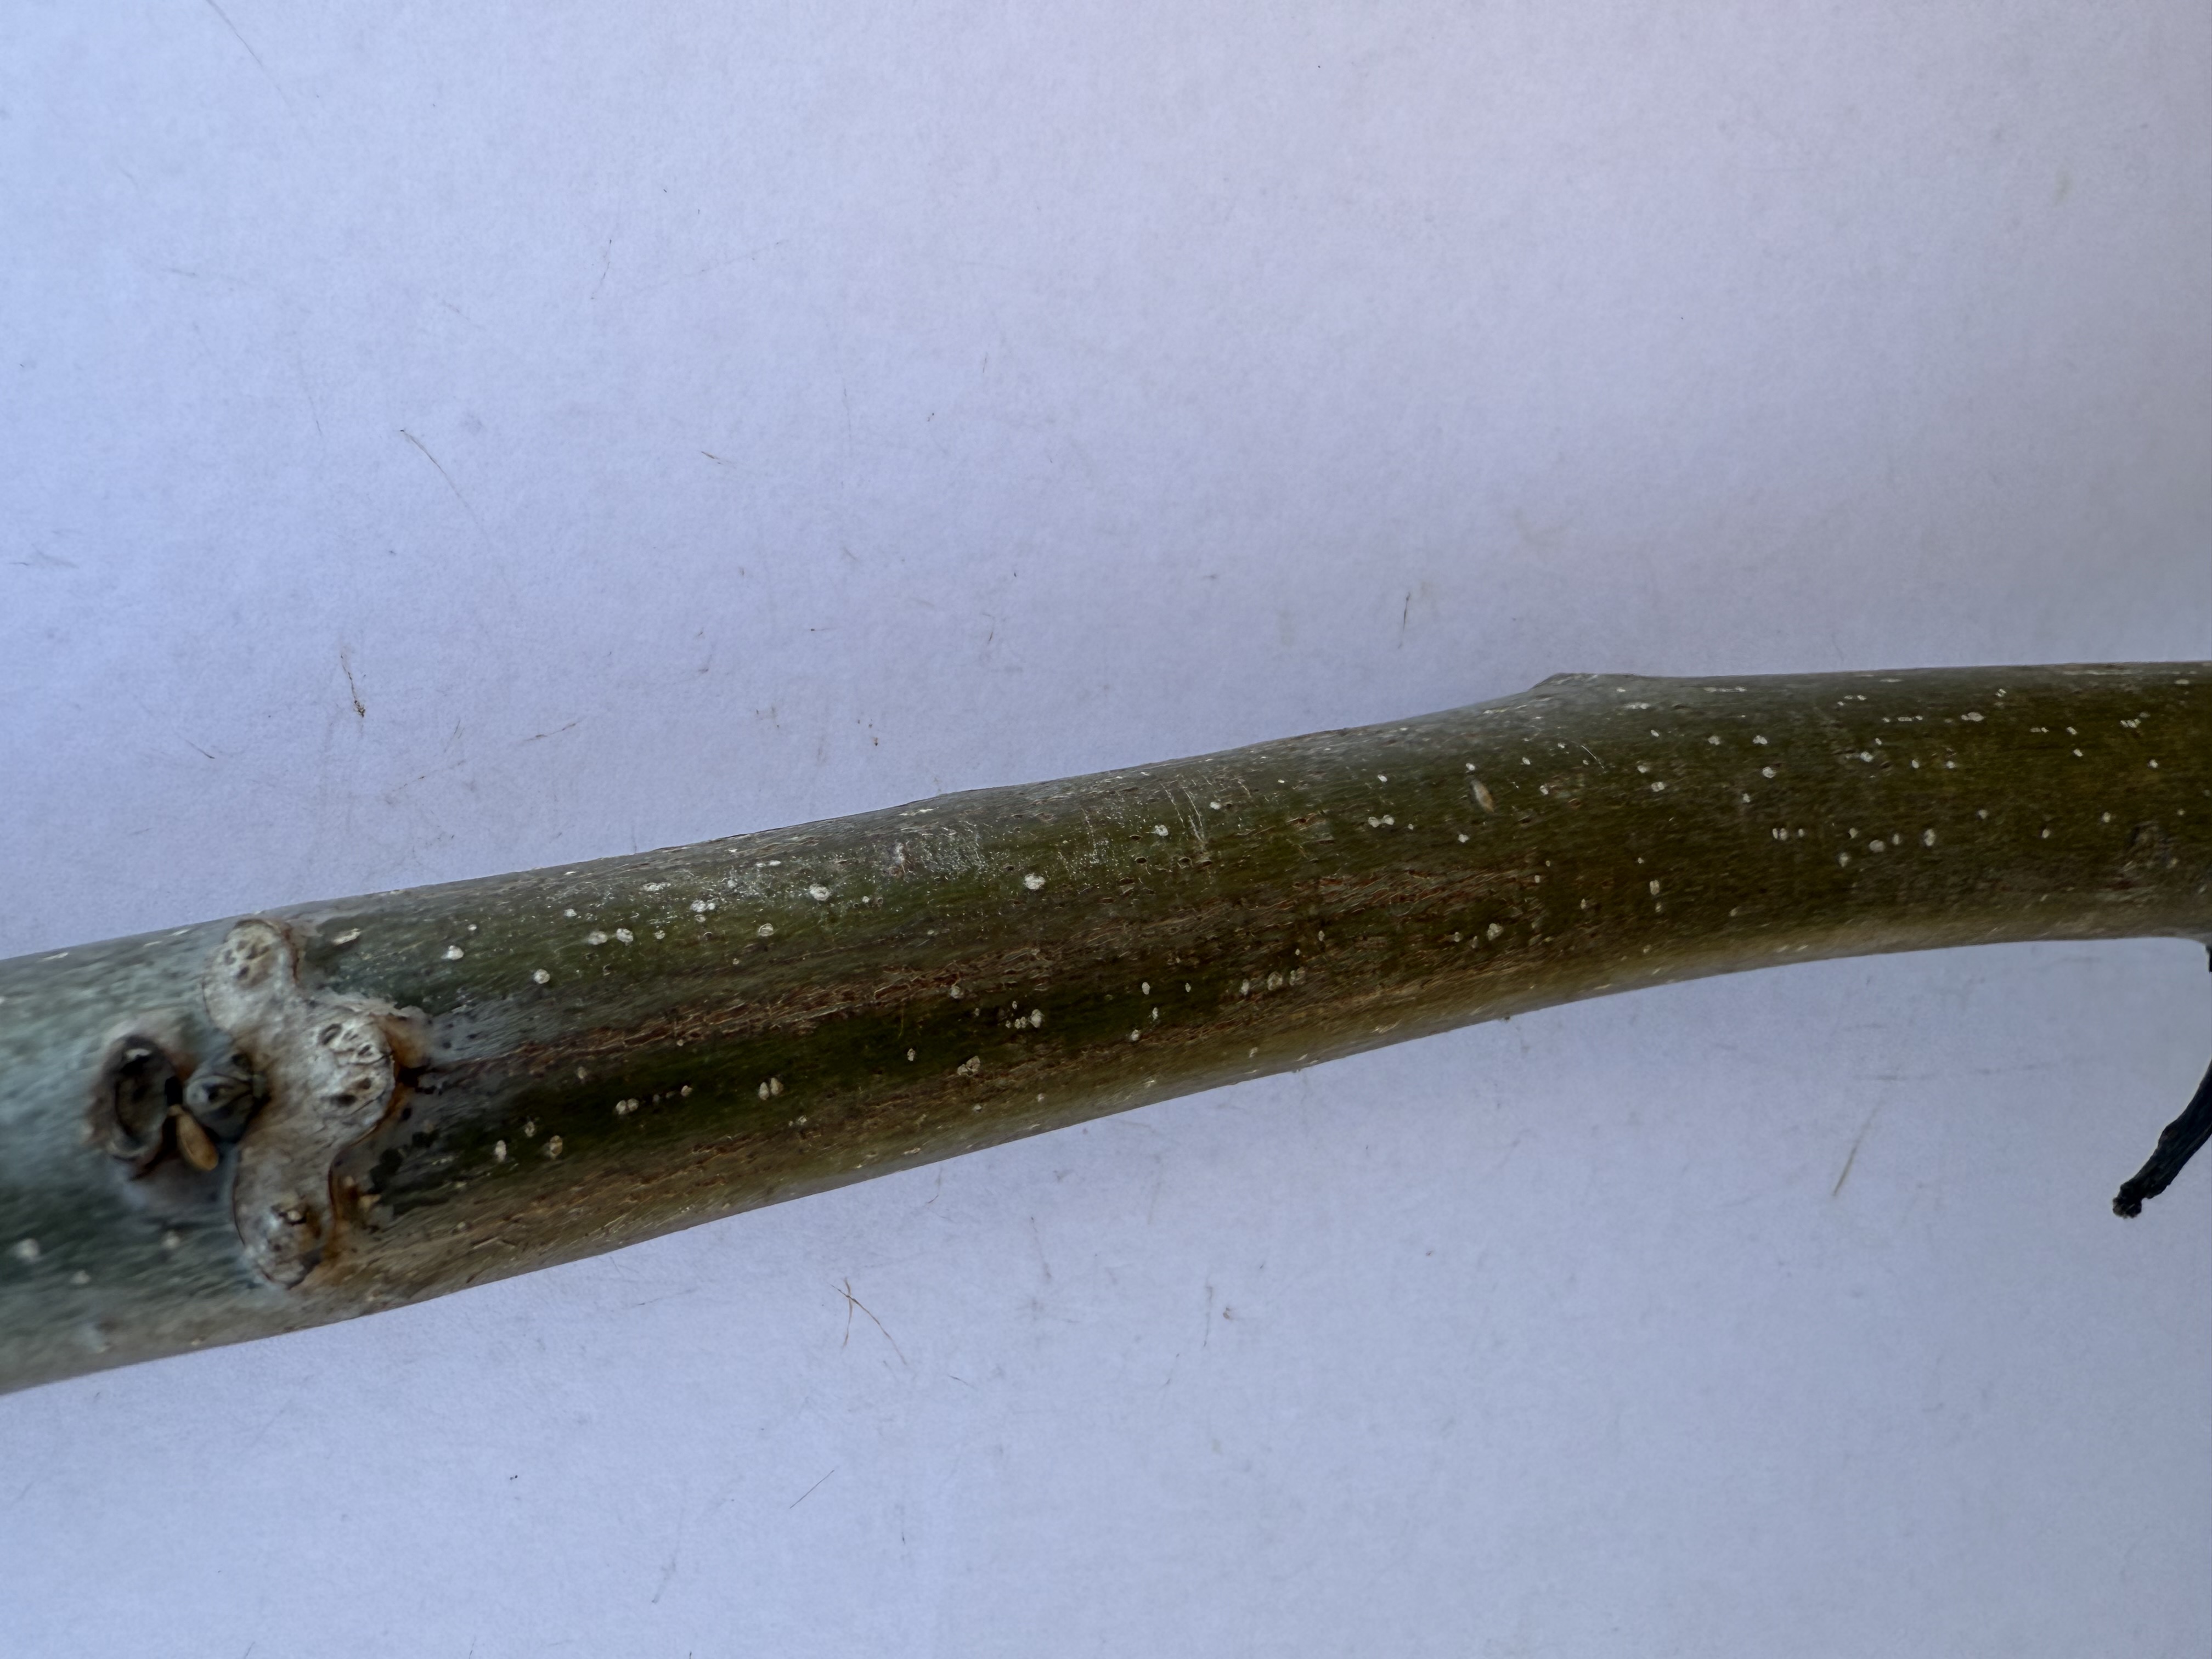
Variety: Sebin Walnut